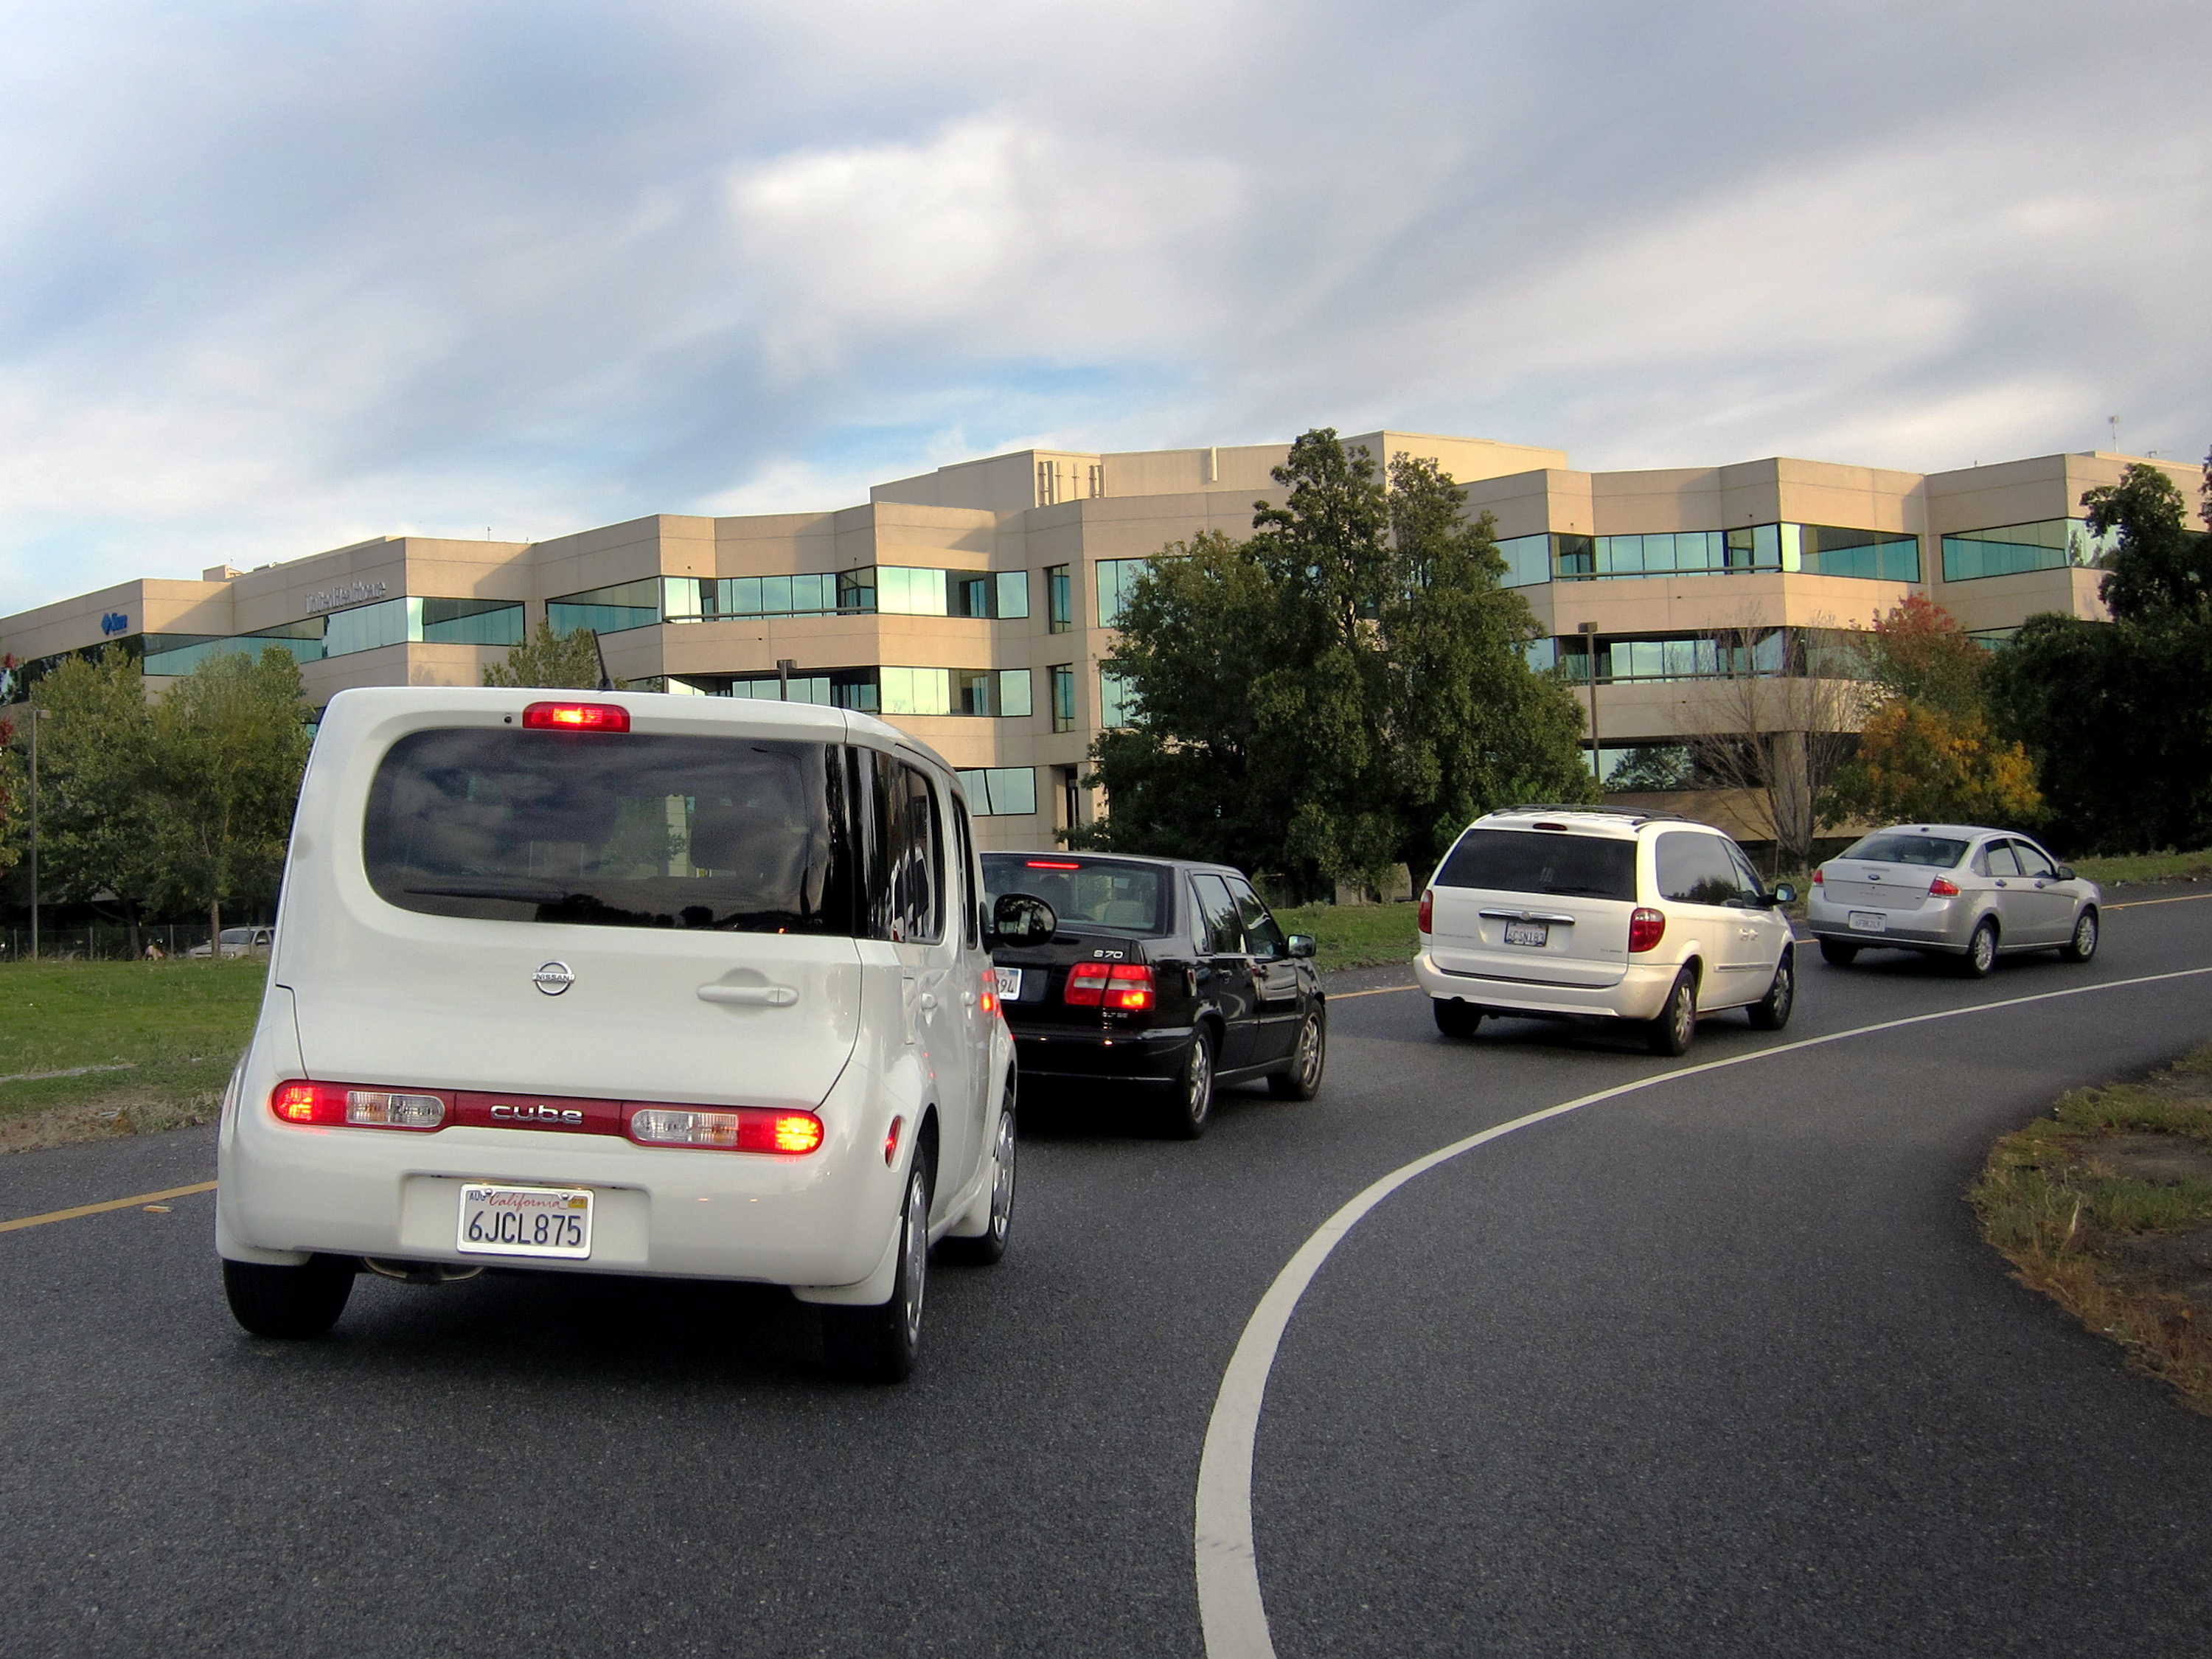
road, traffic, car, highway, driving, parking, transport, vehicle, lane, parking lot, infrastructure, cube, nissan, sacramento, offramp, residential area, automobile make